Girlosophy

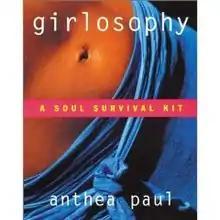
Cover of "Girlosophy: A Soul Survival Kit"

Girlosophy is a series of self-help/spirituality books written by Anthea Paul. Started in 2000 with "Girlosophy: A Soul Survival Kit", there are currently eight published Girlosophy books. The books are directed at young women. They emphasize being true to oneself and individual using big sister advice and fun and modern visuals from around the world with no photo manipulation.